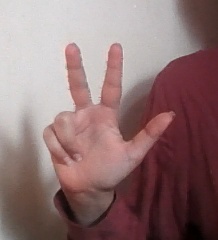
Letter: al